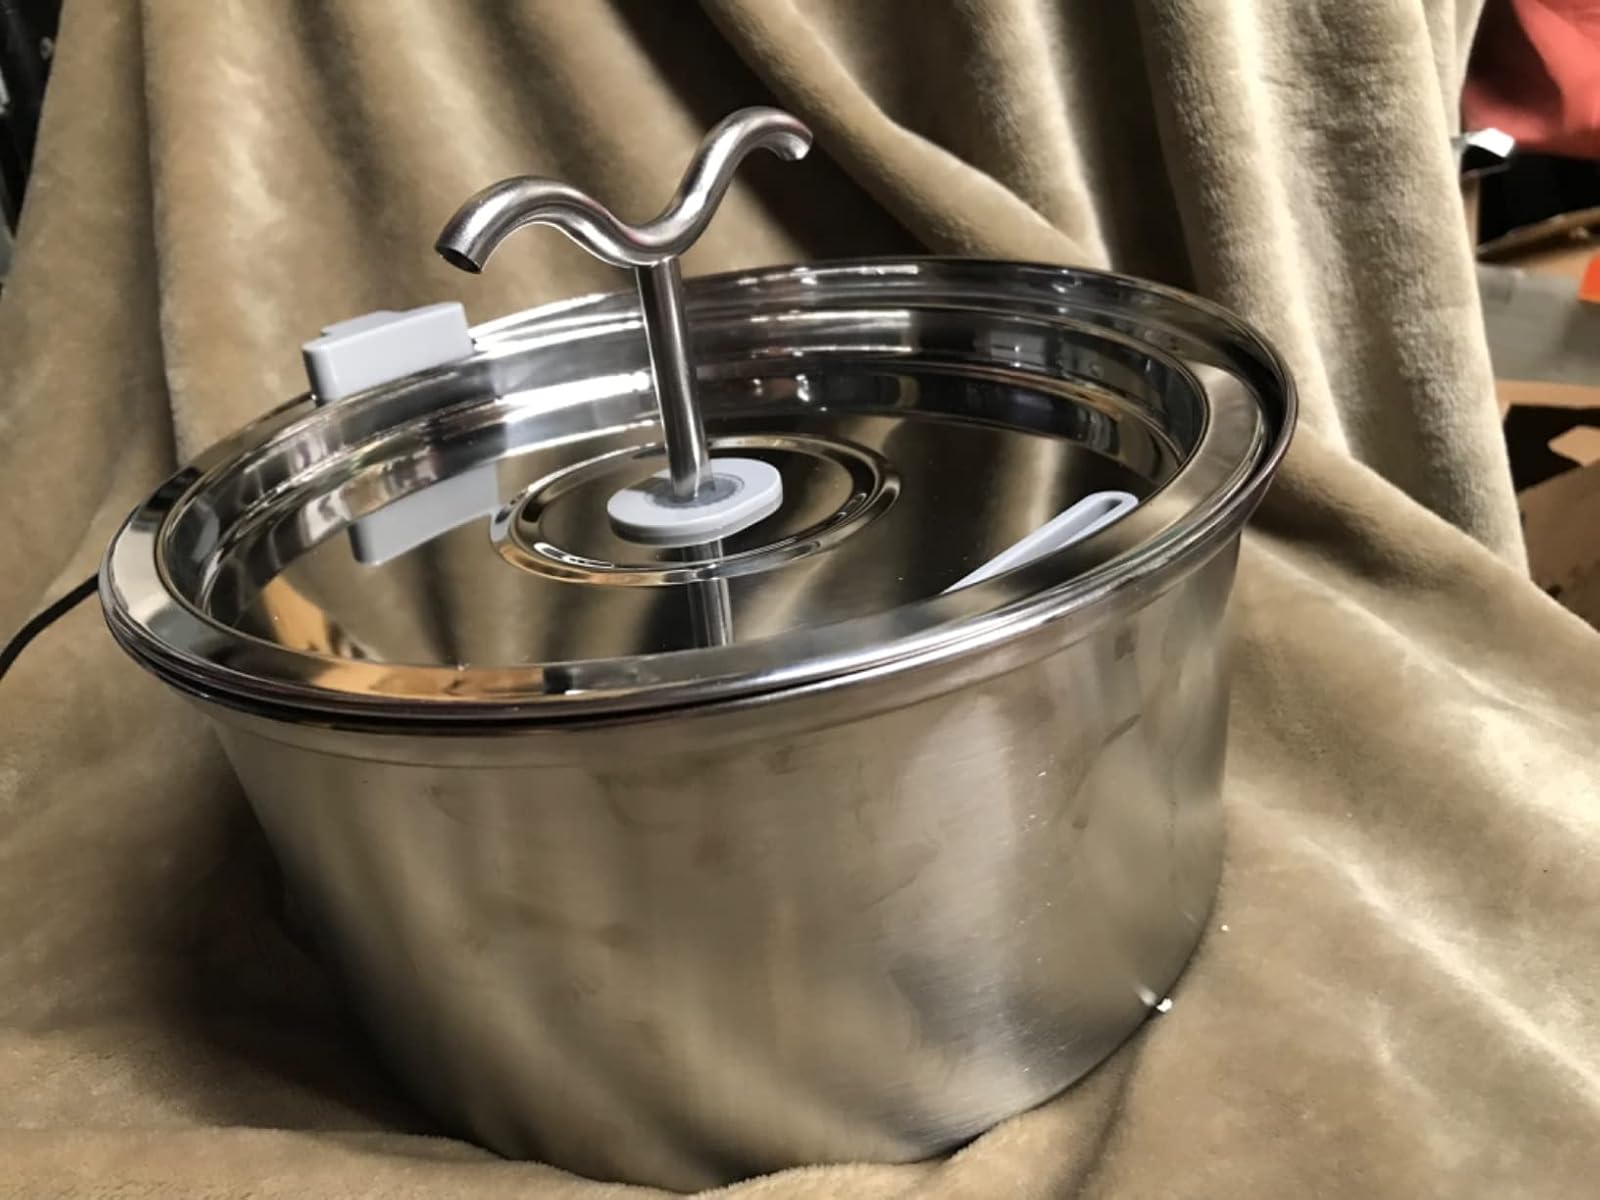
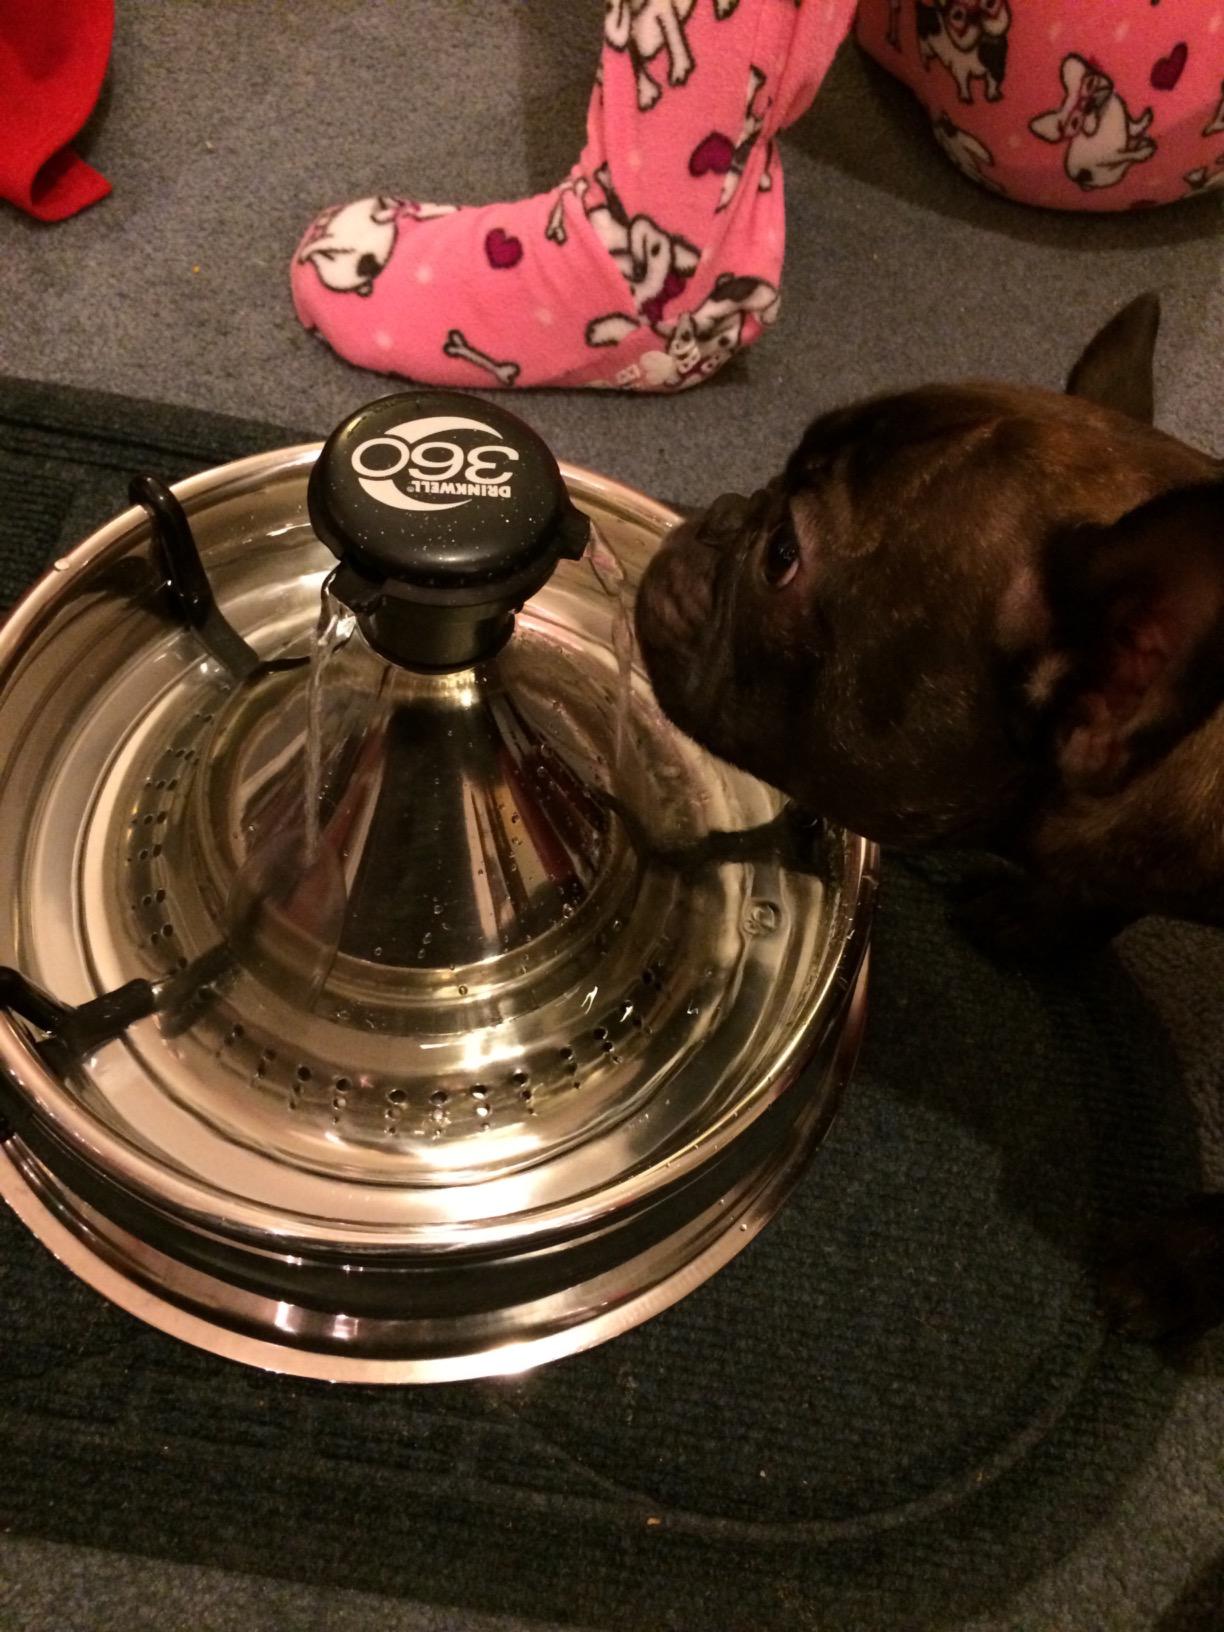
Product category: items_bowl
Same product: no